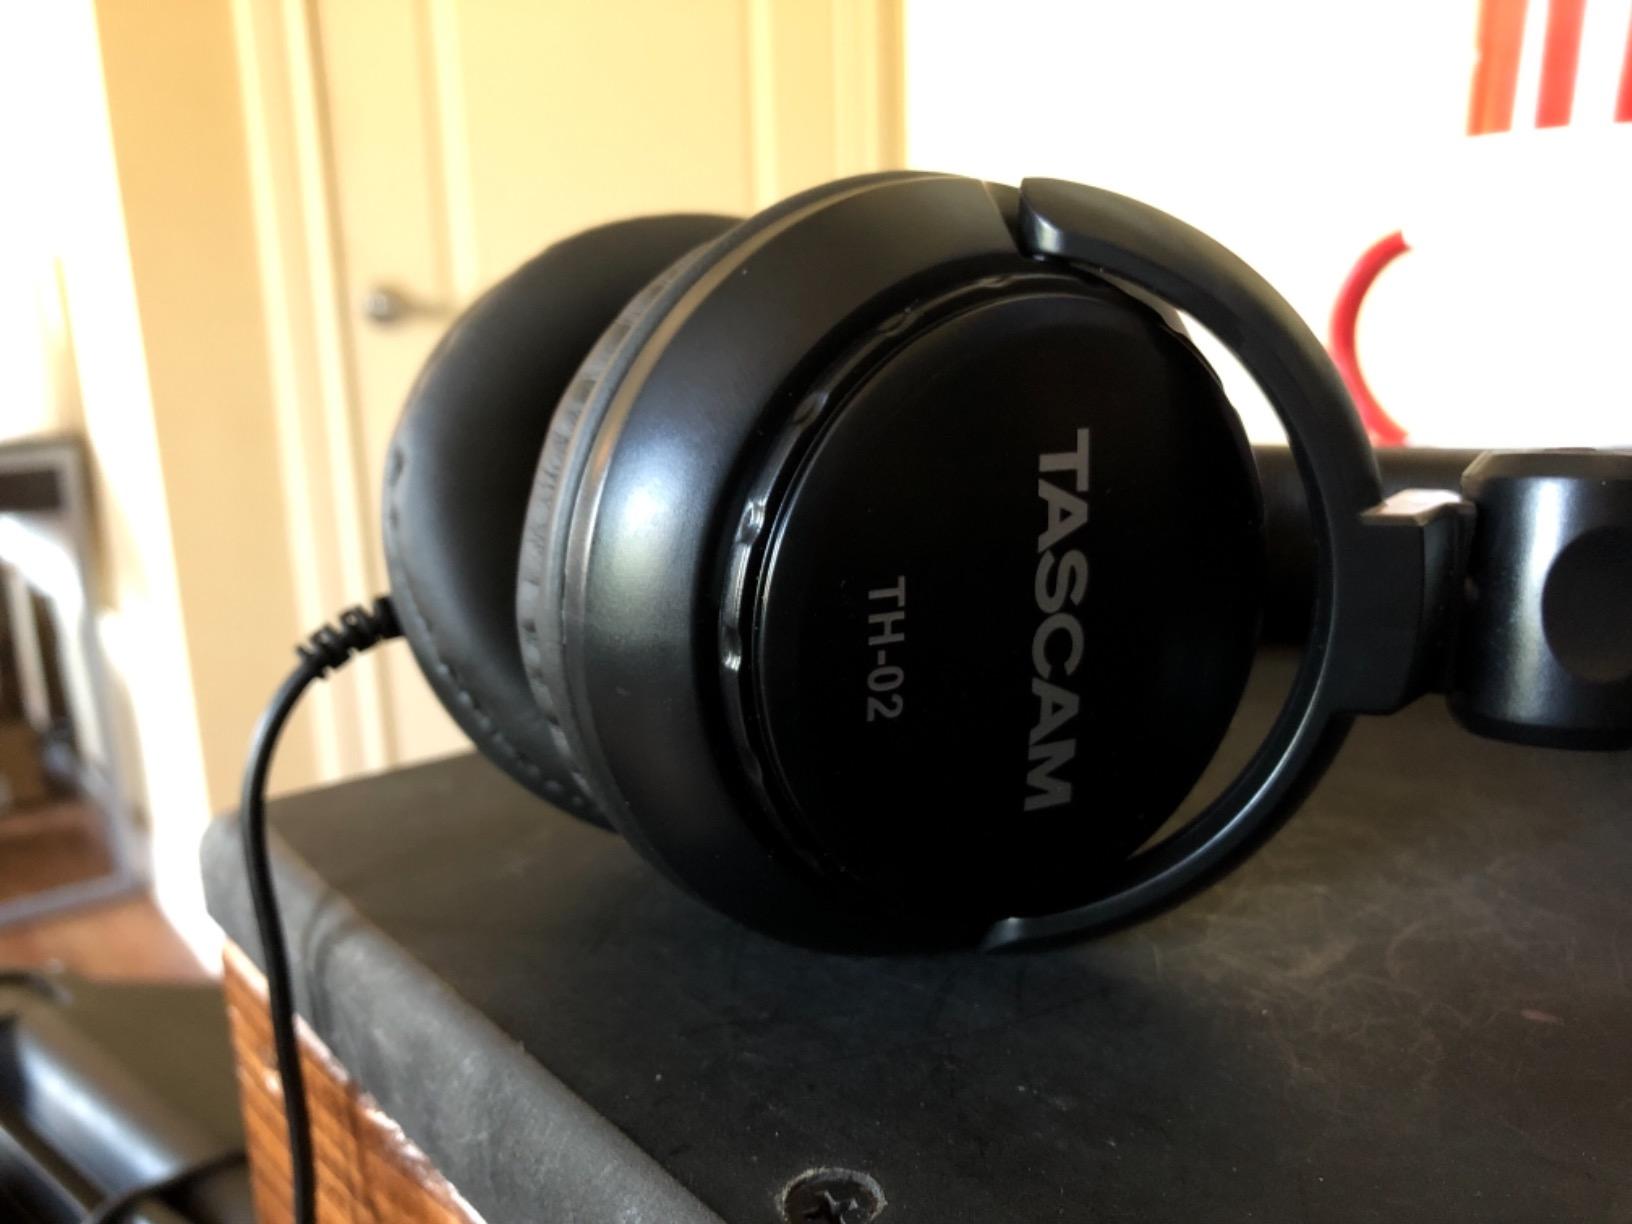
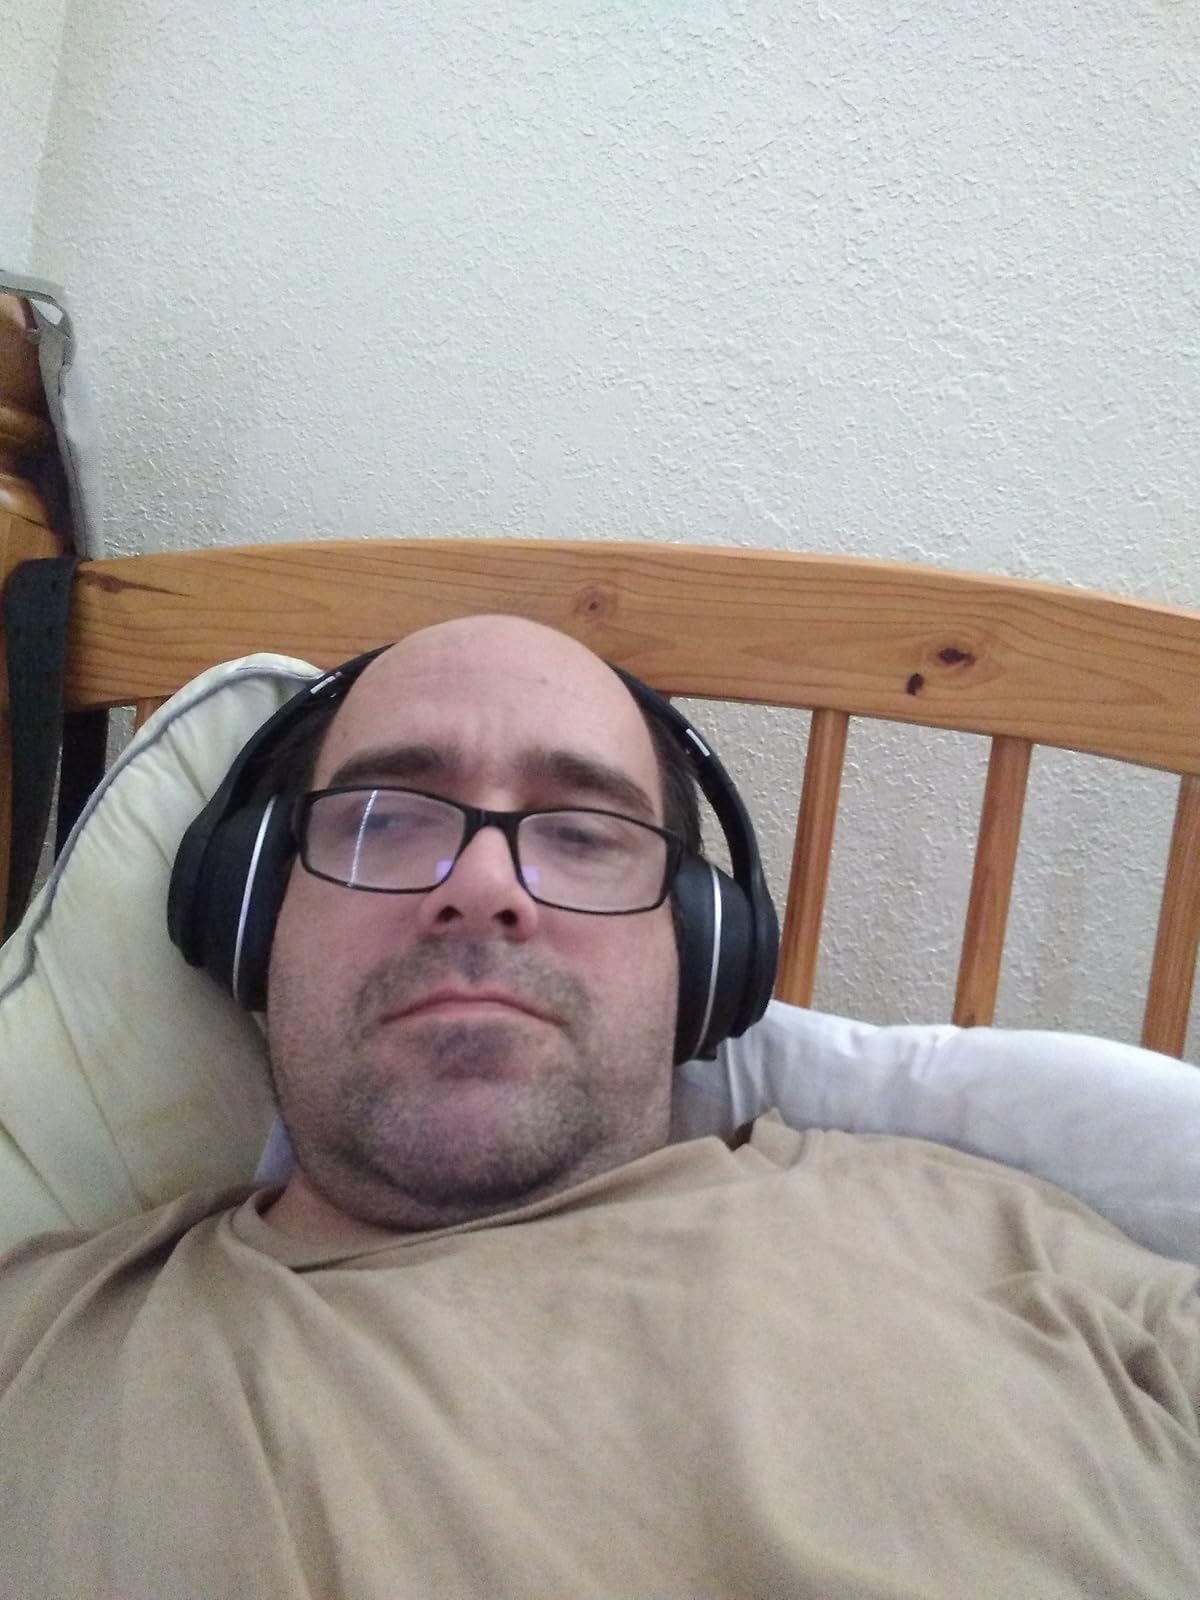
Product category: headphones
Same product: no